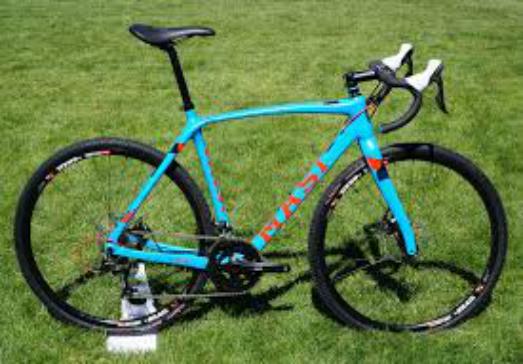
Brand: masi bicycles
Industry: Transportation